Douglas (play)

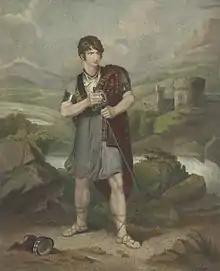
Portrait of Henry Erskine Johnston (1777–1830?), Scottish actor, in the title role of "Douglas"

Douglas is a blank verse tragedy by John Home. It was first performed in 1756 in Edinburgh.